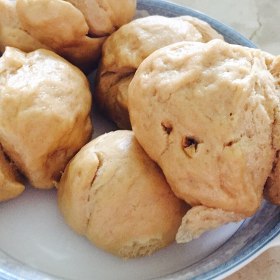
Label: trash